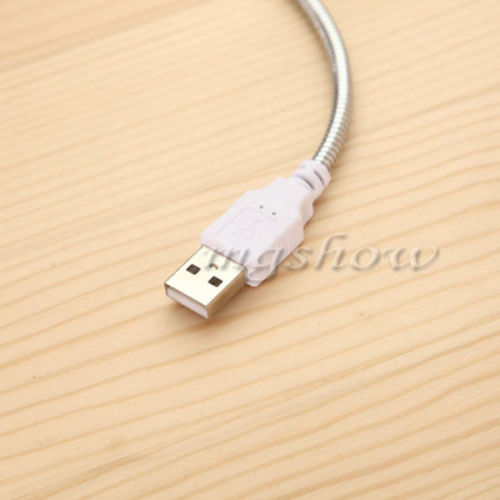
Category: fan